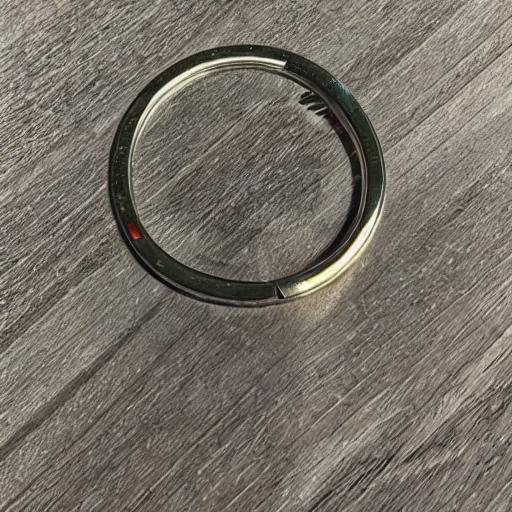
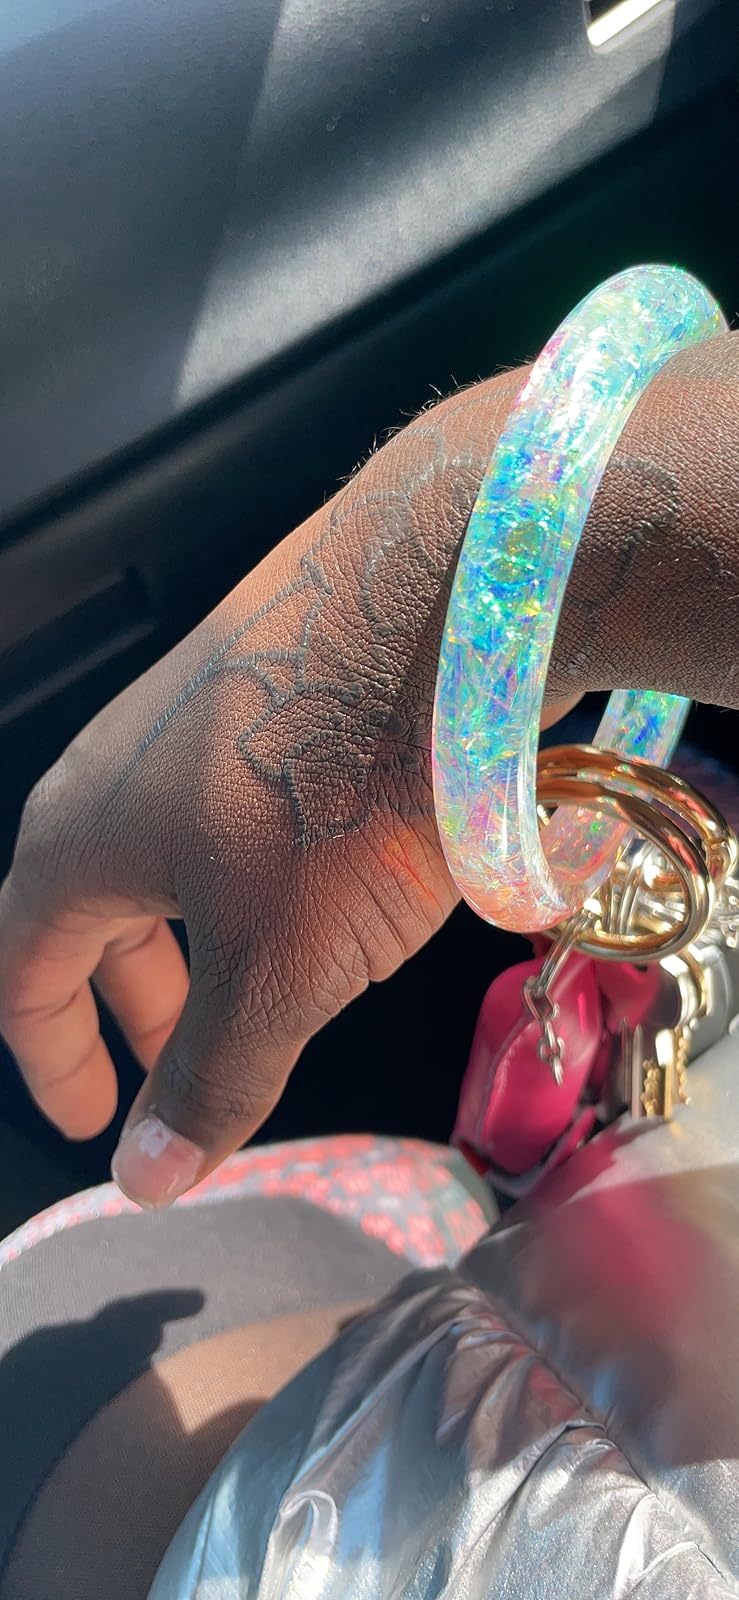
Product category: accessories_keychain
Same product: no